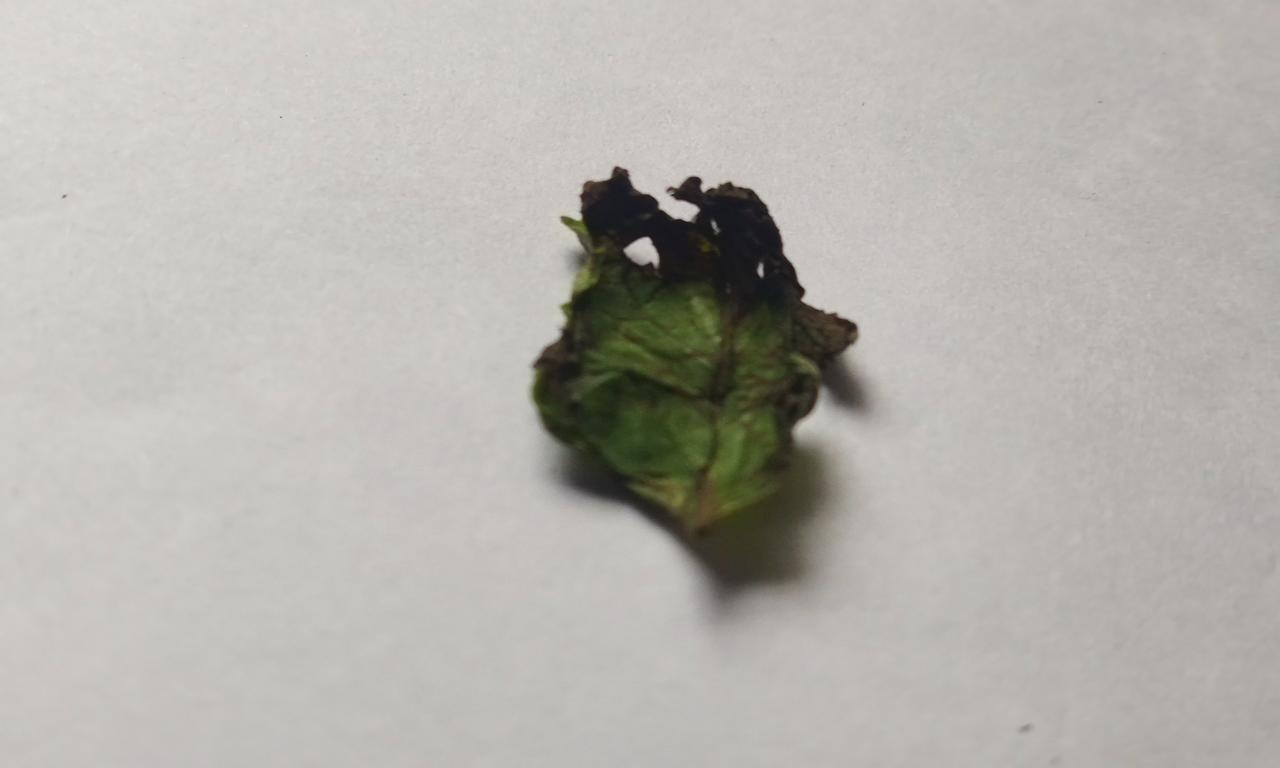
Label: Spoiled